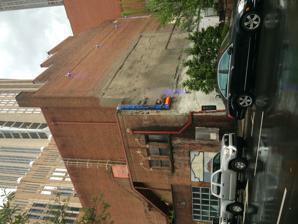
Building: Carolina Theatre (Charlotte)
Country: United States of America
Year built: 1927
For similarly named institutions, see Carolina Theatre (disambiguation) . The Carolina Theatre in 2015 The Carolina Theatre in Charlotte, North Carolina , is a historic movie house currently undergoing restoration to become a performing arts center and civic convening space. The theatre is owned by the nonprofit Foundation For The Carolinas. History The Charlotte Observer announcing the opening of Carolina Theatres, 1927 Interior of Carolina Theatre, 1927. The Carolina Theatre opened in 1927, as part of Paramount Picture's Publix Theatre chain . The opening feature was the silent movie, A Kiss in a Taxi . Originally, movies ran for three days, and vaudeville performers were on stage Thursdays, Fridays and Saturdays. In 1938, the theatre was renovated to accommodate sound films, with the original murals replaced with acoustic tiles. On Feb. 10, 1956, the theatre played host to a performance by Elvis Presley . In 1953, the theatre installed a panoramic screen to accommodate CinemaScope films. In 1961, it was further renovated to accommodate Cinerama films. The Sound of Music would premiere at the Carolina Theatre on March 31, 1965, and run a record 79 weeks. The 398,201 people who saw the movie were more than the population of Charlotte , at the time. With rising competition from suburban multiplexes, the theatre closed on Nov. 27, 1978, with a showing of Bruce Lee ’s Fists of Fury . Arson furthered damaged the theatre in the 1980s. Renovation After many unsuccessful attempts to renovate and revive the theatre, the City of Charlotte acquired the building in 1986 and sold it to Foundation For The Carolinas in April 2013. The renovation will restore historical touches, such as the murals and original marquee, to replicate the original 1927 atmosphere as much as possible. Most of the $51.5 million of the budget was raised from private sources. Construction on the restoration began in 2017. The theatre will be part of a larger Civic Campus called Belk Place. When completed, programming will focus on civic discussions, speakers, community gatherings, films, concerts and more. After many delays, foundation executive vice president Laura Smith said that after many delays the theater would reopen in spring 2023. As of October 2024, the theater has not yet reopened. InterContinental Hotel In March 2017, it was announced that, as part of the theatre's restoration, a 257-room InterContinental hotel would be built atop the structure. The developer is Salter Brothers of Melbourne, Australia formerly SB&G Hotel Group and Valor Hospitality Partners will operate the hotel once it's open.  The project is estimated to cost $100. The project broke ground and the tower crane was installed in October 2019.  The first 6 stories would be used by the theater with the remaining 28 stories to be used as a hotel over 180,000 square feet (17,000 m 2 ) of space. The hotel project was put on hold in November 2020, when the developers lost their financing, due to the economic impact of the COVID-19 pandemic .  Hotel demand dropped by 40% due to the COVID-19 pandemic since the hotel relies heavily upon business travel. On August 25, 2022, Foundation For the Carolinas CEO Michael Marsicano said that after many delays, construction would resume soon. The hotel developer, Salter Brothers, announced in June 2023 the project is back on track. Construction will start in summer 2024 and complete in mid-2026. The lobby of the Carolina Theater which the hotel will be built on shown in December 2024 See also List of tallest buildings in North Carolina / the United States / the world North Carolina Blumenthal Performing Arts Center List of tallest buildings in Charlotte Uptown Charlotte References